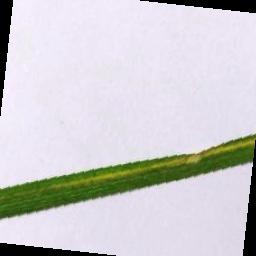
Label: Rice___Leaf_Blast